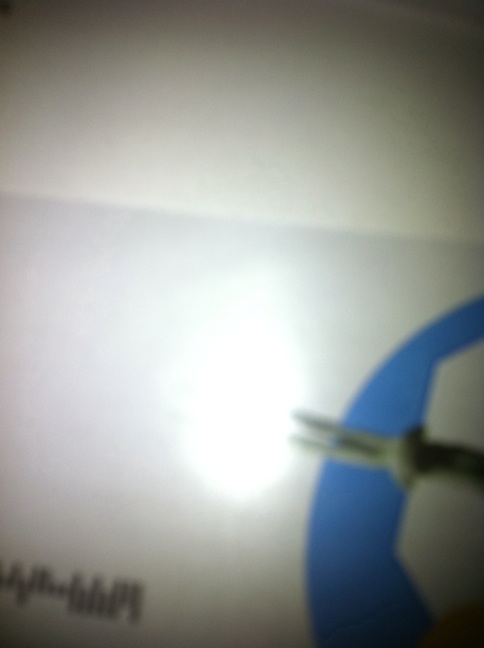Question: Who is this mail for?
Answer: unanswerable